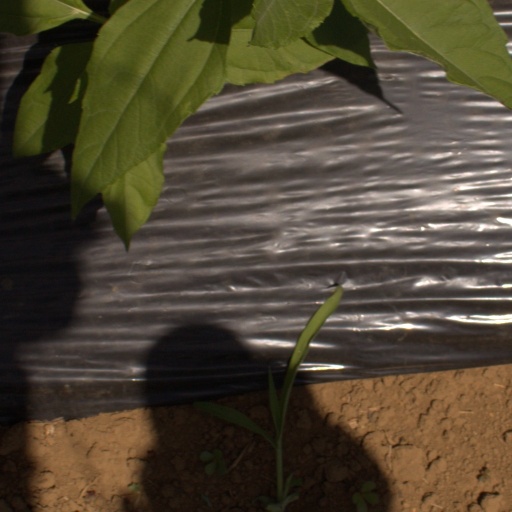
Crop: Jerusalem artichoke